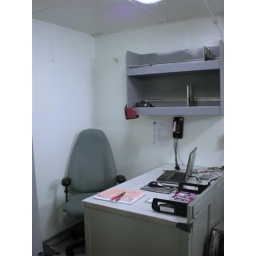
My office....well rather my desk in an office I share with the Ensign. DSCN3197